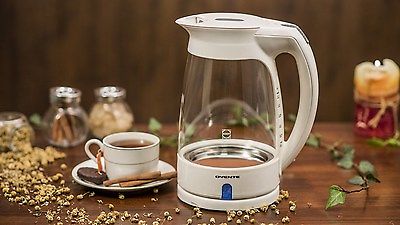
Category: kettle